Horch

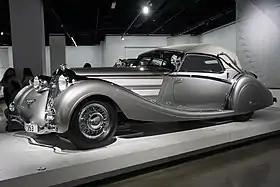
1937 Horch 853 Voll & Ruhrbeck Sport Cabriolet

Auto Union became a major supplier of vehicles to the German Wehrmacht, such as Heavy standard passenger car (Horch 108), Medium standard passenger car (Horch 901 and Wanderer 901) and Half-track Sd.Kfz. 11. Civilian production was suspended after March 1940. After the war the Auto Union AG at Chemnitz was dissolved and in Ingolstadt, West Germany the new Auto Union GmbH was founded, where civilian car production continued. Due to widespread poverty in postwar Germany, only small DKW vehicles with two stroke engines were produced. After Auto Union was purchased in 1964 by the Volkswagenwerk AG, the old brand "Audi" was introduced again, together with the new four stroke vehicle Audi F103. Daimler-Benz retained the trademark rights to the Horch brand until the mid 1980s. Daimler-Benz then transferred the rights to the Horch brand name to Audi which in turn signed a waiver to use the name „Silberpfeil“ (silver-arrow) for any modern Audi racing car. However, the brand has remained dormant.